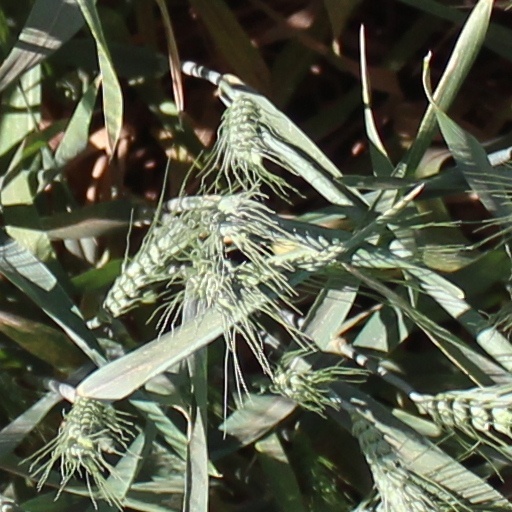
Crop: wheat